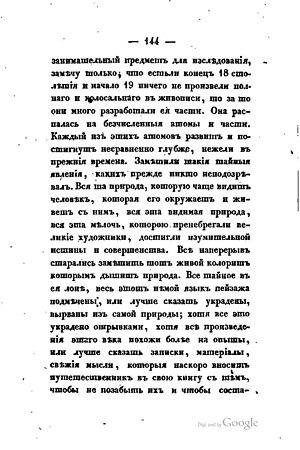
Le Dernier Jour de Pompéi est une peinture monumentale actuellement conservée au Musée Russe de Saint-Pétersbourg, œuvre la plus connue du peintre russe Karl Brioullov. Elle valut à son auteur une notoriété internationale et l'admiration d'Alexandre Pouchkine qui lui dédia un poème.